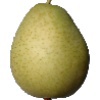
Label: Pear 1